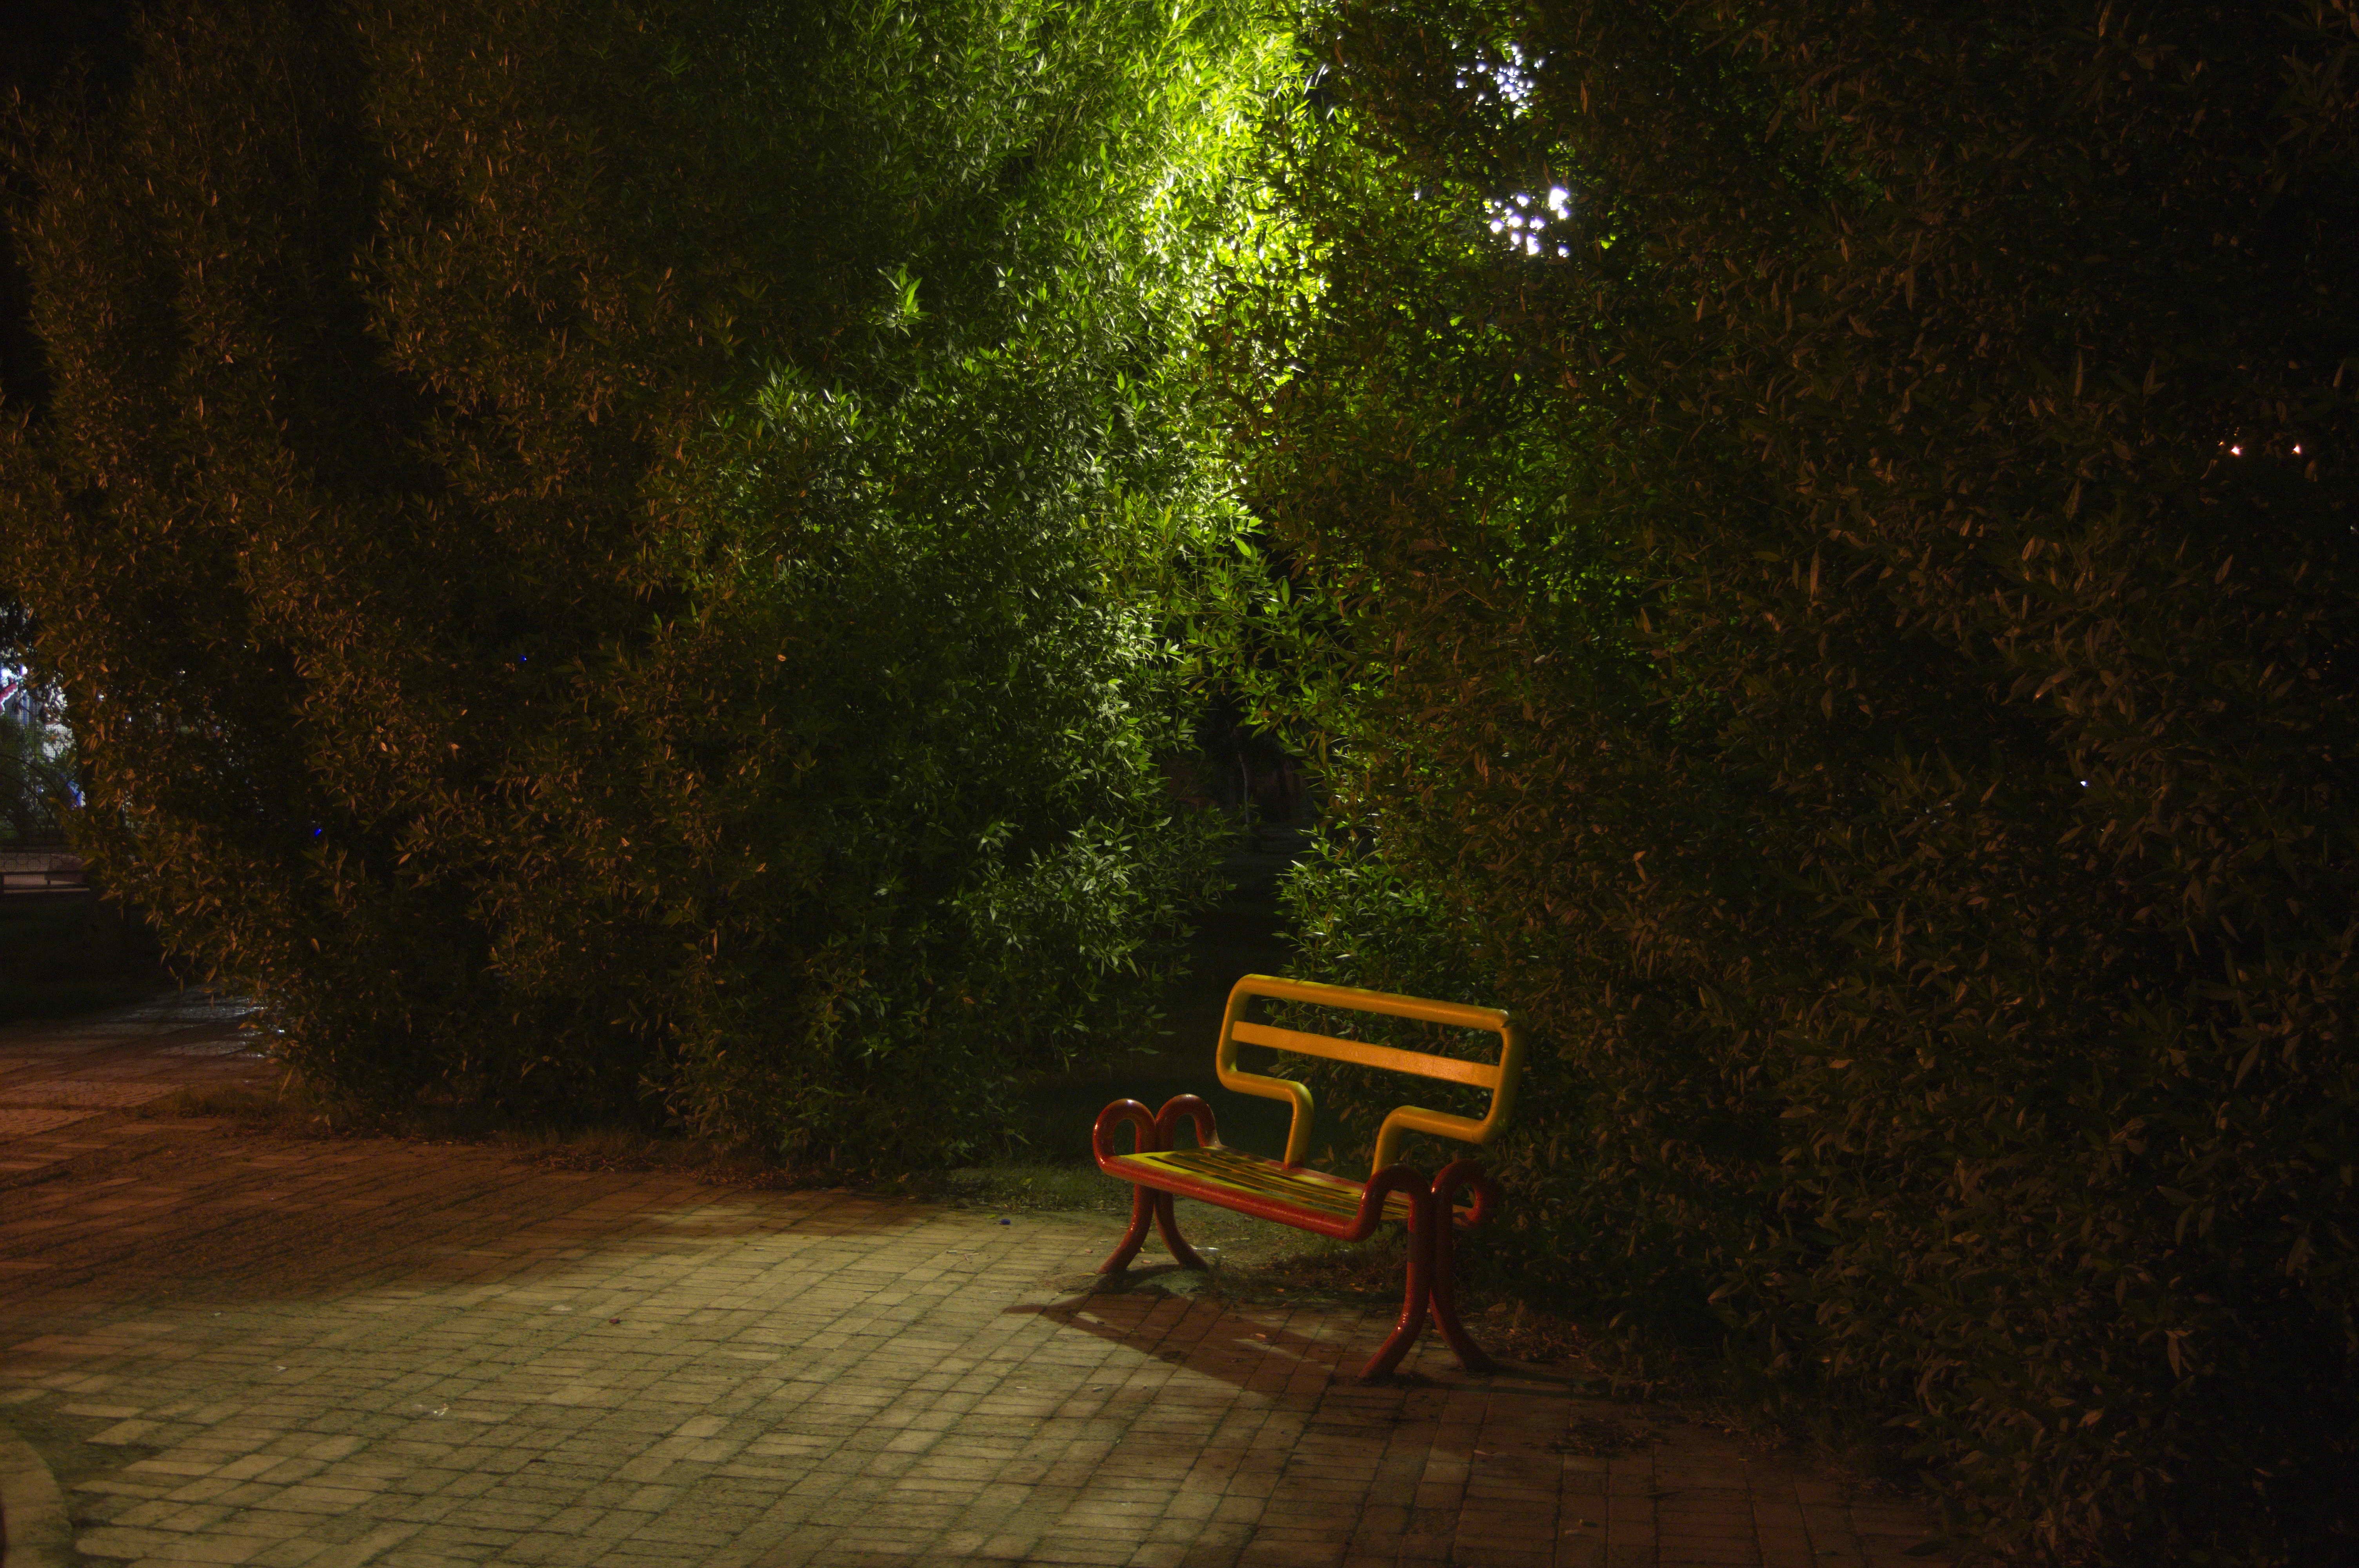
tree, nature, forest, light, night, sunlight, morning, leaf, chair, alone, evening, green, red, jungle, autumn, darkness, empty, season, woodland, habitat, screenshot, natural environment, woody plant, landscape lighting